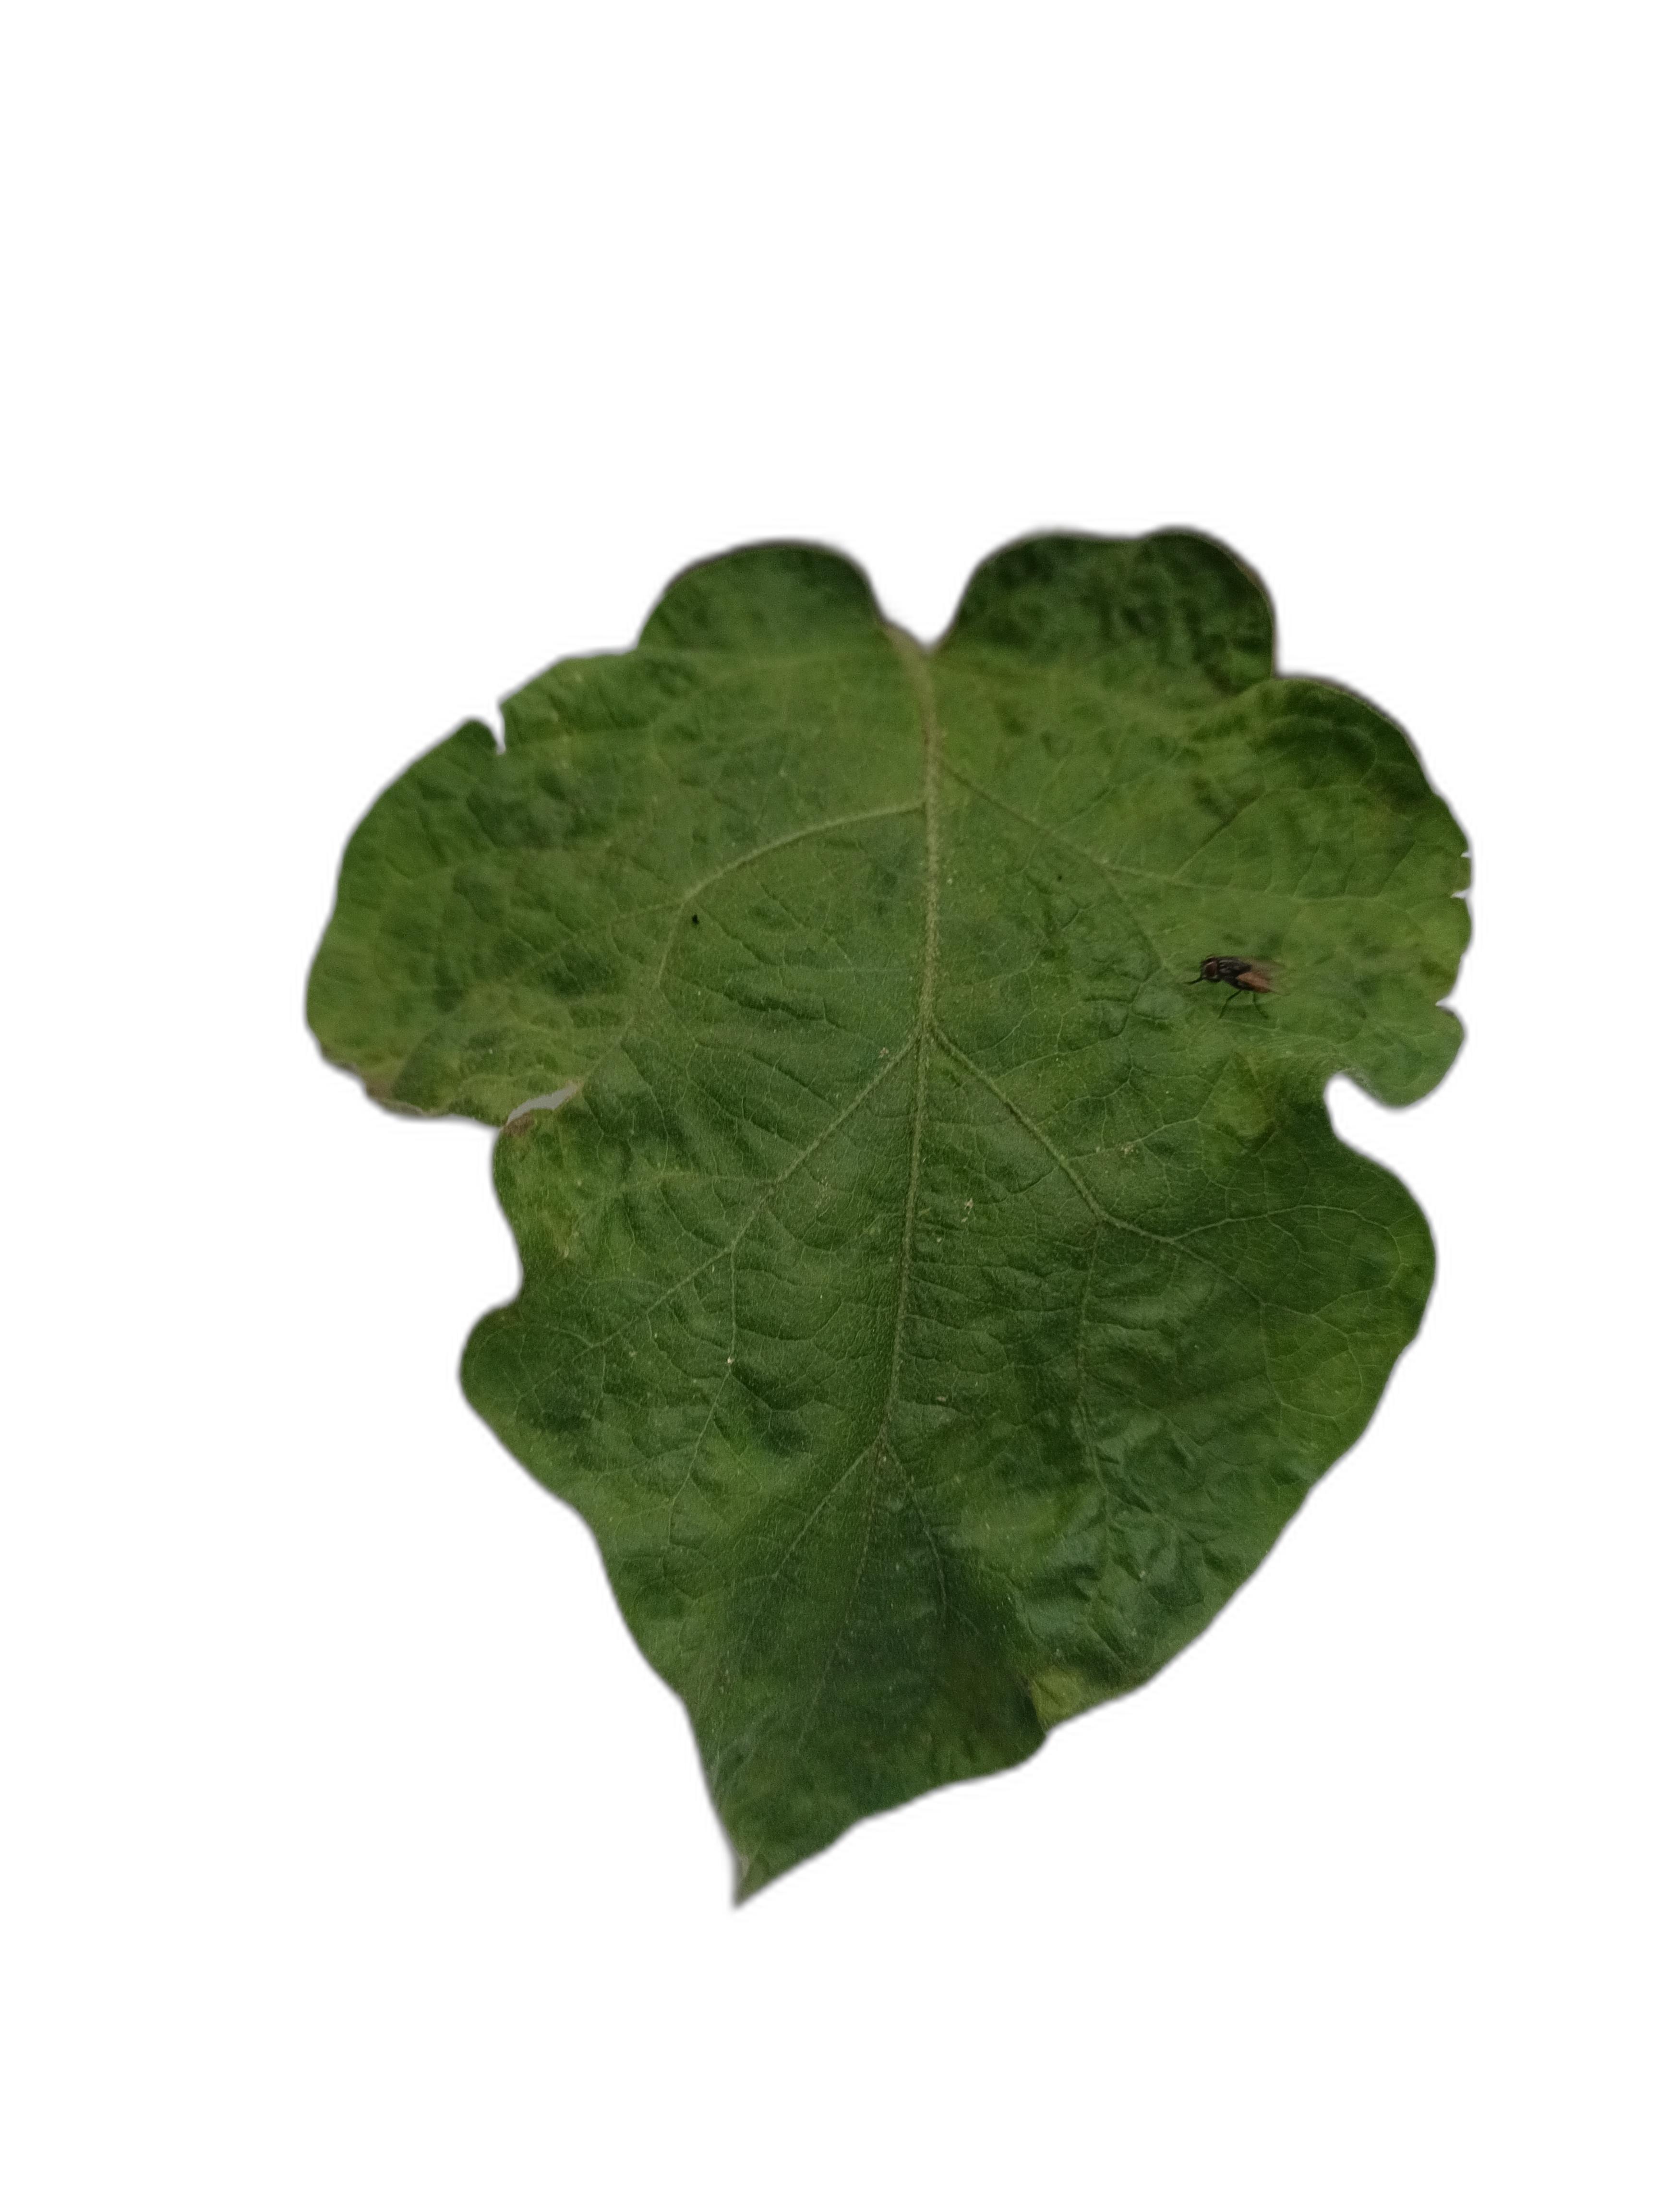
Label: Mosaic Virus Disease